Tanke

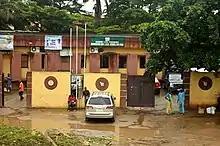
A picture of Oke Odo Local Council in Agbado

Tanke is a community in the city of Ilorin, which is the capital of Kwara State, Nigeria.